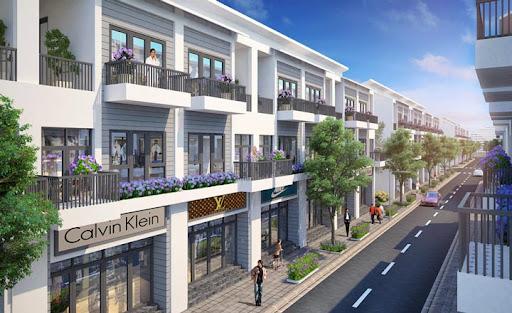
có một vài người xuất hiện ở khu vực vỉa hè phía trước dãy nhà